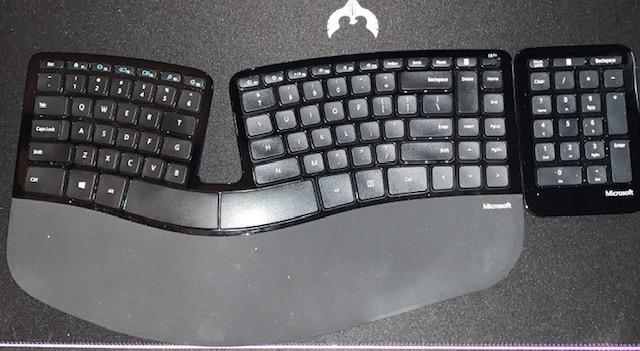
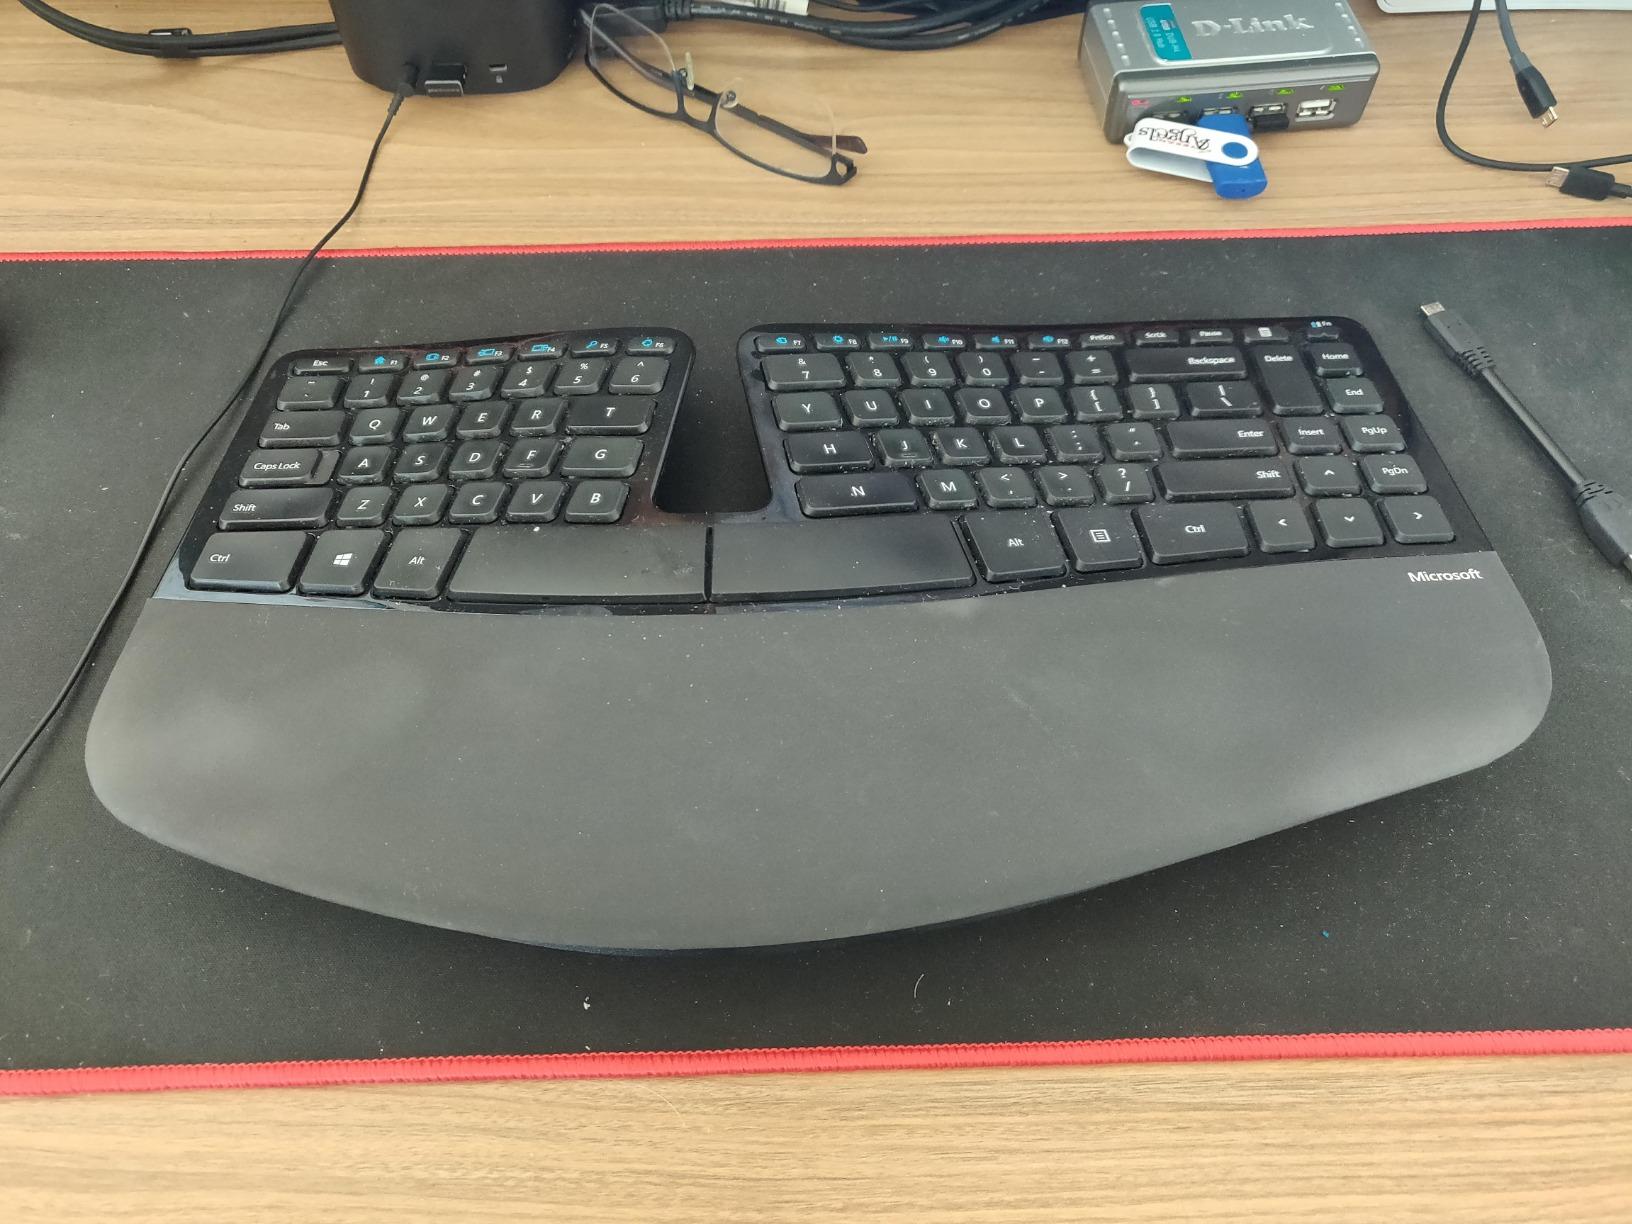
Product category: keyboard
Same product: yes